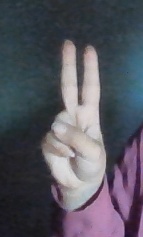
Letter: taa